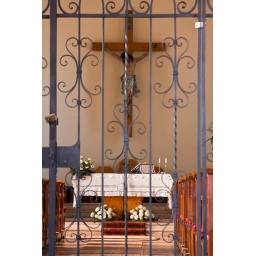
The statue of Jesus Christ standing on the cross hanged on the wall on the far end of a locked church in Sighisoara.